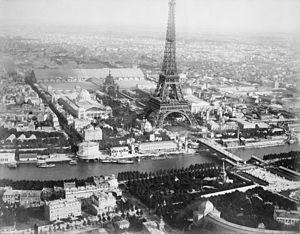
L'histoire de la tour Eiffel relate les origines et la construction du monument parisien.
Sont listés dans cette chronologie des faits économiques des évènements importants de l'histoire économique.
Alphonse Justin Liébert, né en 1827 à Tournai en Belgique et mort en 1914 à Paris, est un officier de marine et un photographe.
Paris [pa.ʁi] est la ville la plus peuplée et la capitale de la France.